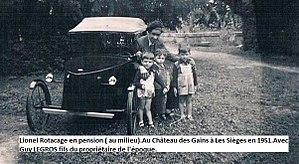
Lionel Rotcage au milieu , pensionnaire au Château des Gains à Les Siège. Avec Guy LEGROS fils du propriétaire de l'époque.1951
Les Sièges est une commune française située dans le département de l'Yonne, en région Bourgogne-Franche-Comté.